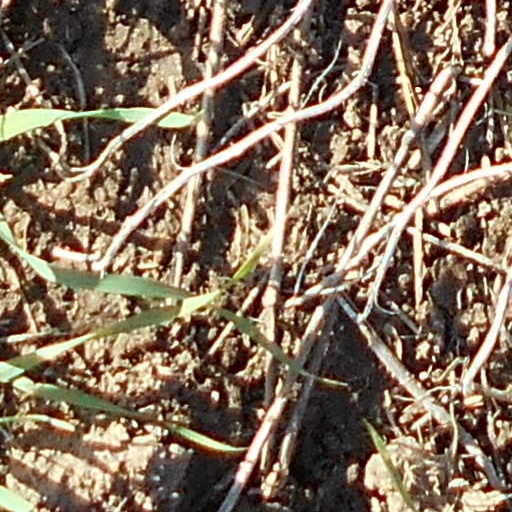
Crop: wheat